Climate change feedbacks

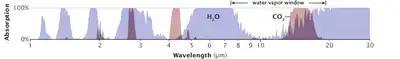
Atmospheric gases only absorb some wavelengths of energy but are transparent to others. The absorption patterns of water vapor (blue peaks) and carbon dioxide (pink peaks) overlap in some wavelengths.

According to Clausius–Clapeyron relation, saturation vapor pressure is higher in a warmer atmosphere, and so the absolute amount of water vapor will increase as the atmosphere warms. It is sometimes also called the "specific humidity" feedback, because relative humidity (RH) stays practically constant over the oceans, but it decreases over land. This occurs because land experiences faster warming than the ocean, and a decline in RH has been observed after the year 2000.